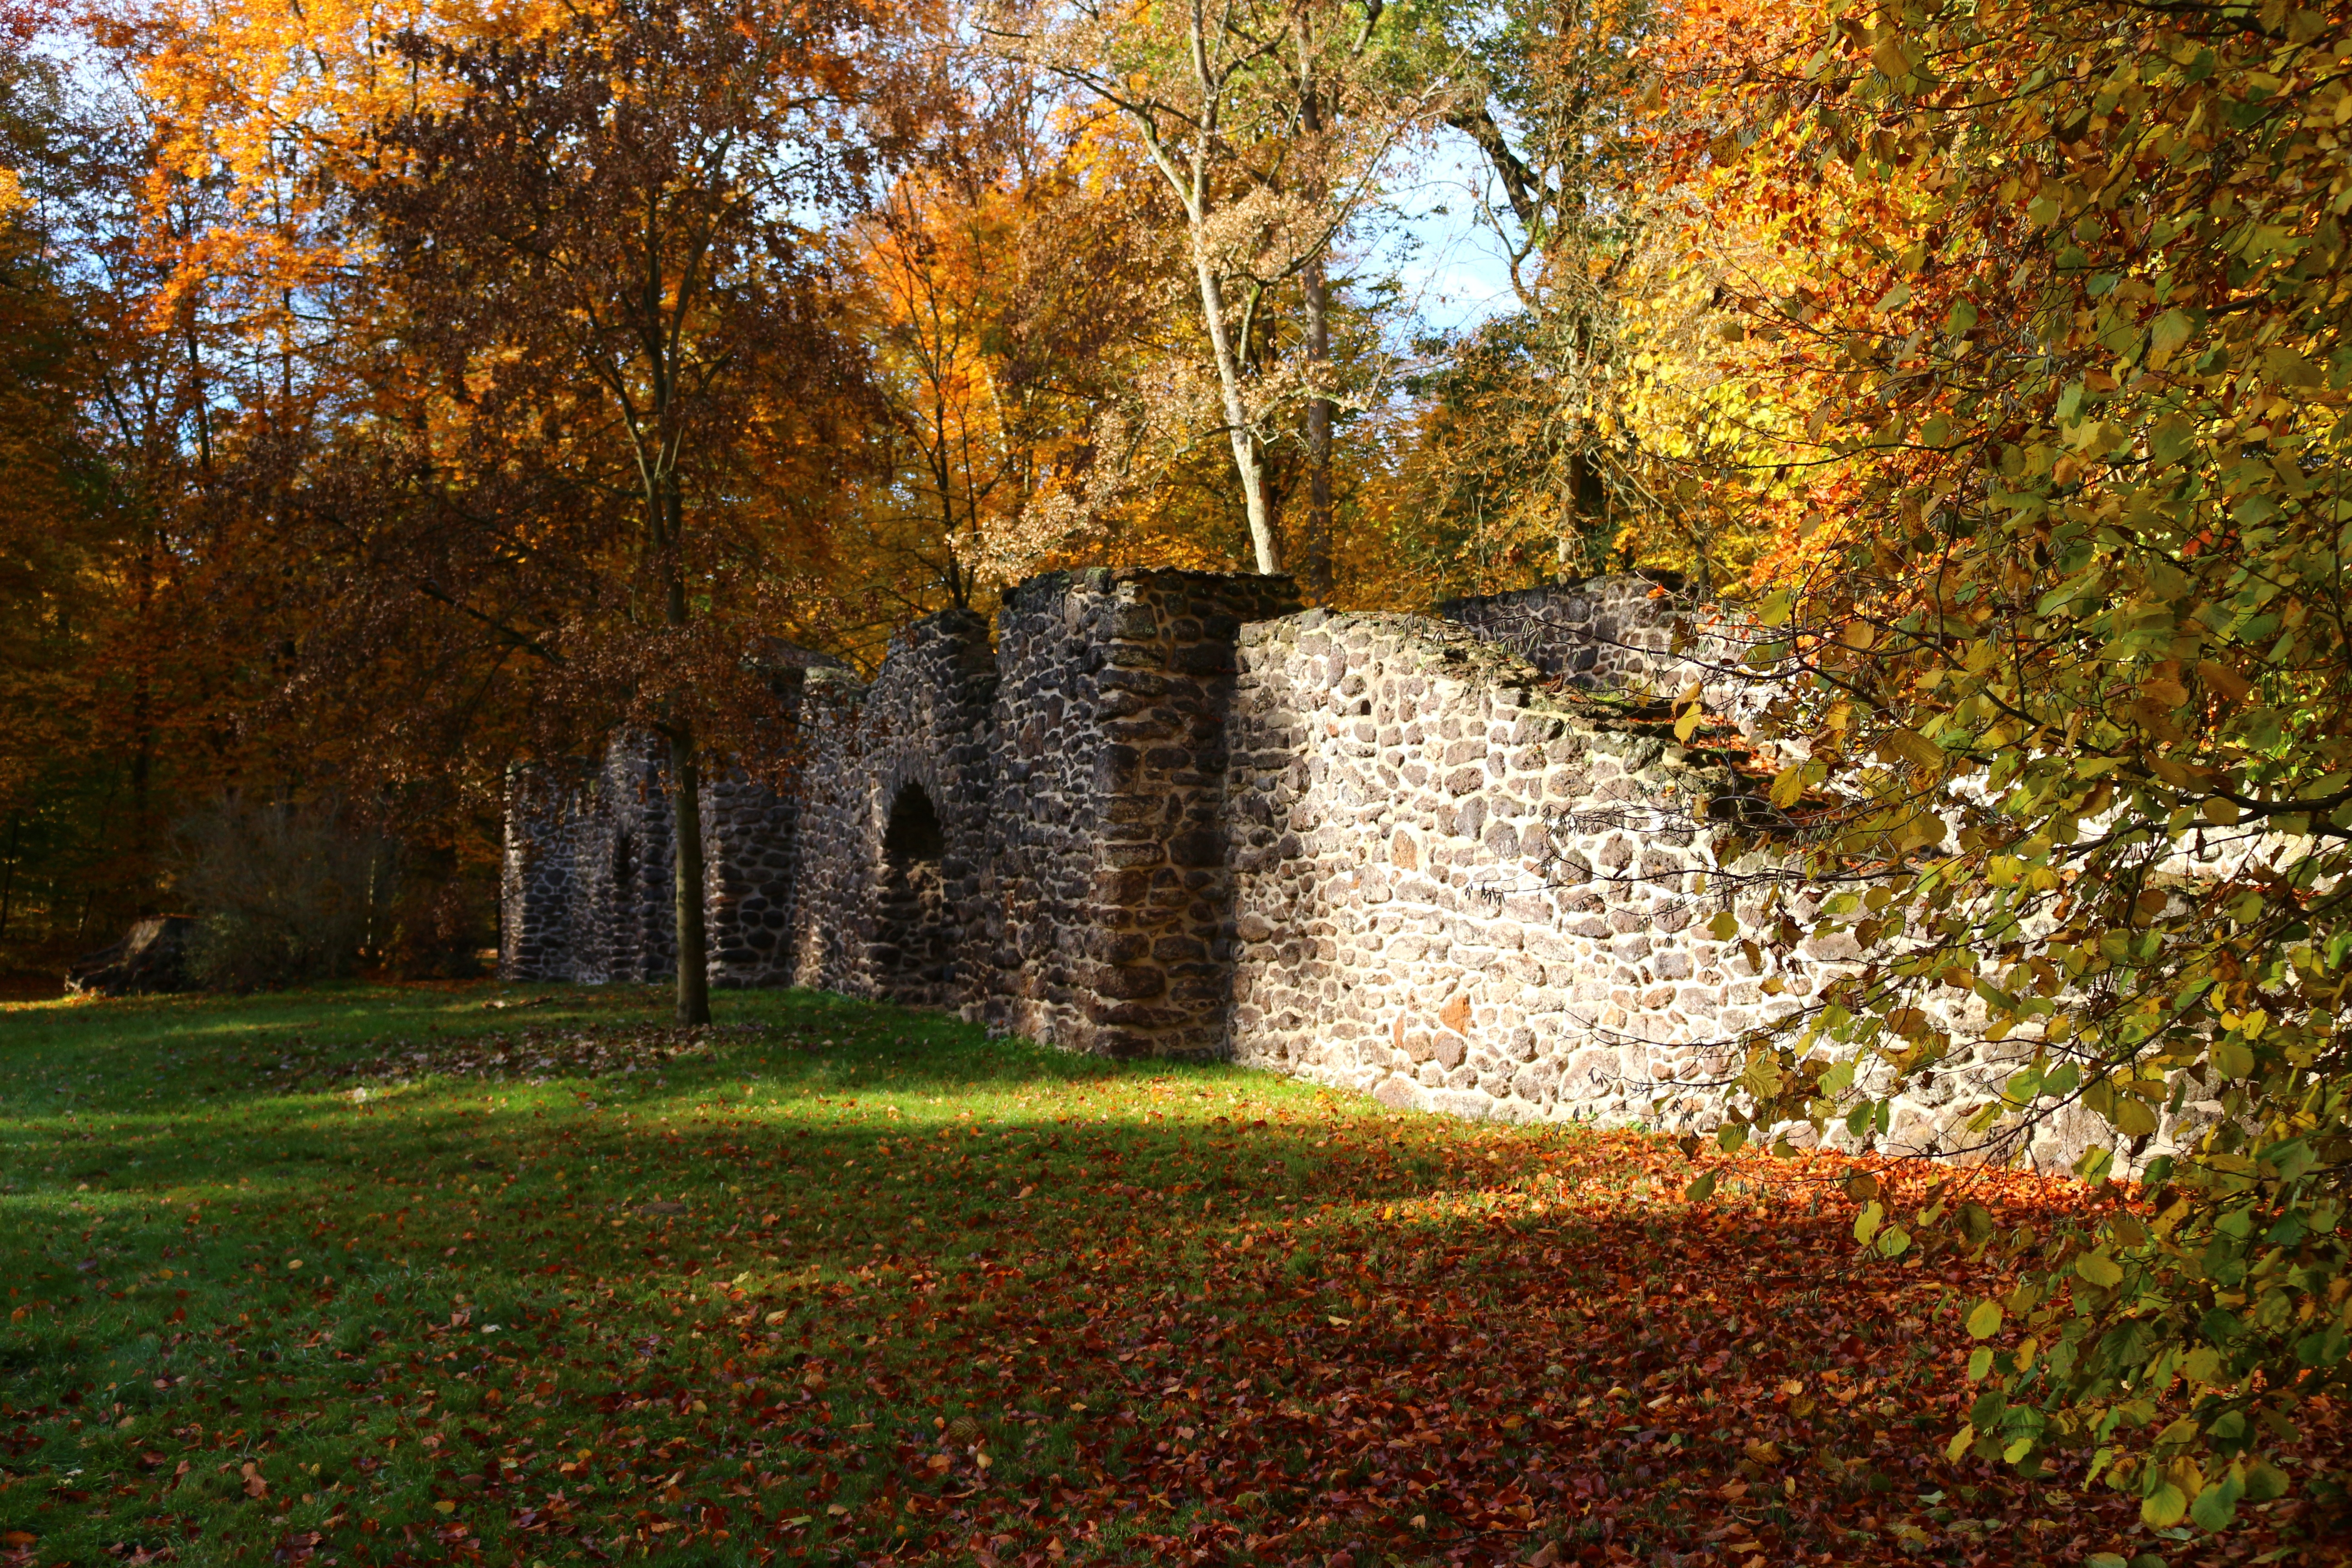
tree, forest, sunlight, leaf, autumn, stone wall, ruin, season, grotto, deciduous, woodland, fall color, castle park, feilenmoos, clumping stone, ludwigslust parchim, woody plant